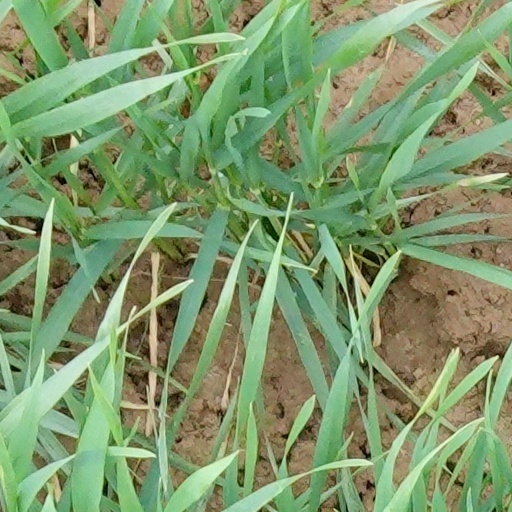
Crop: wheat